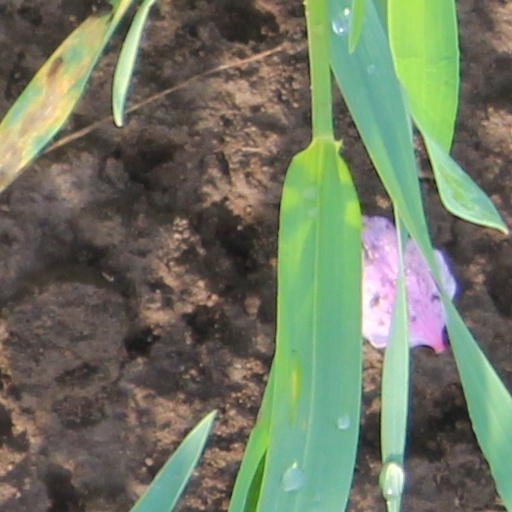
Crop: wheat